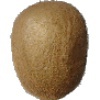
Label: Kiwi 1